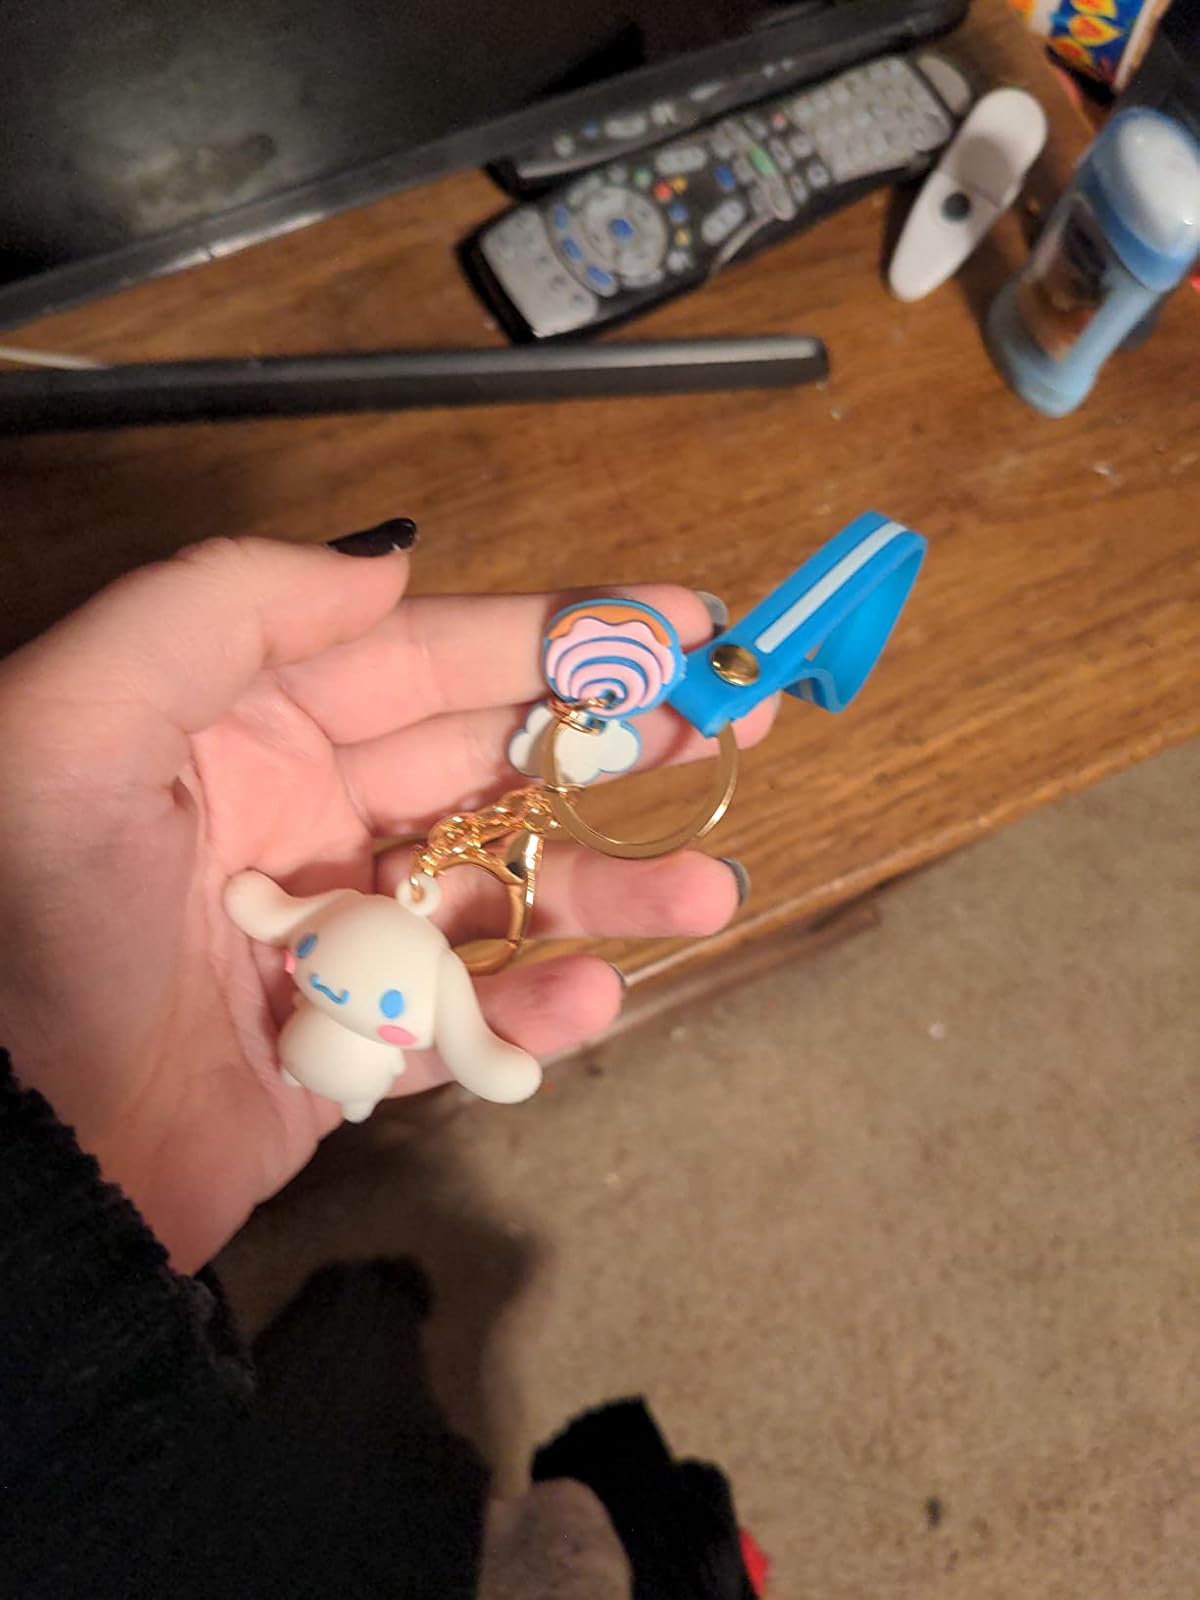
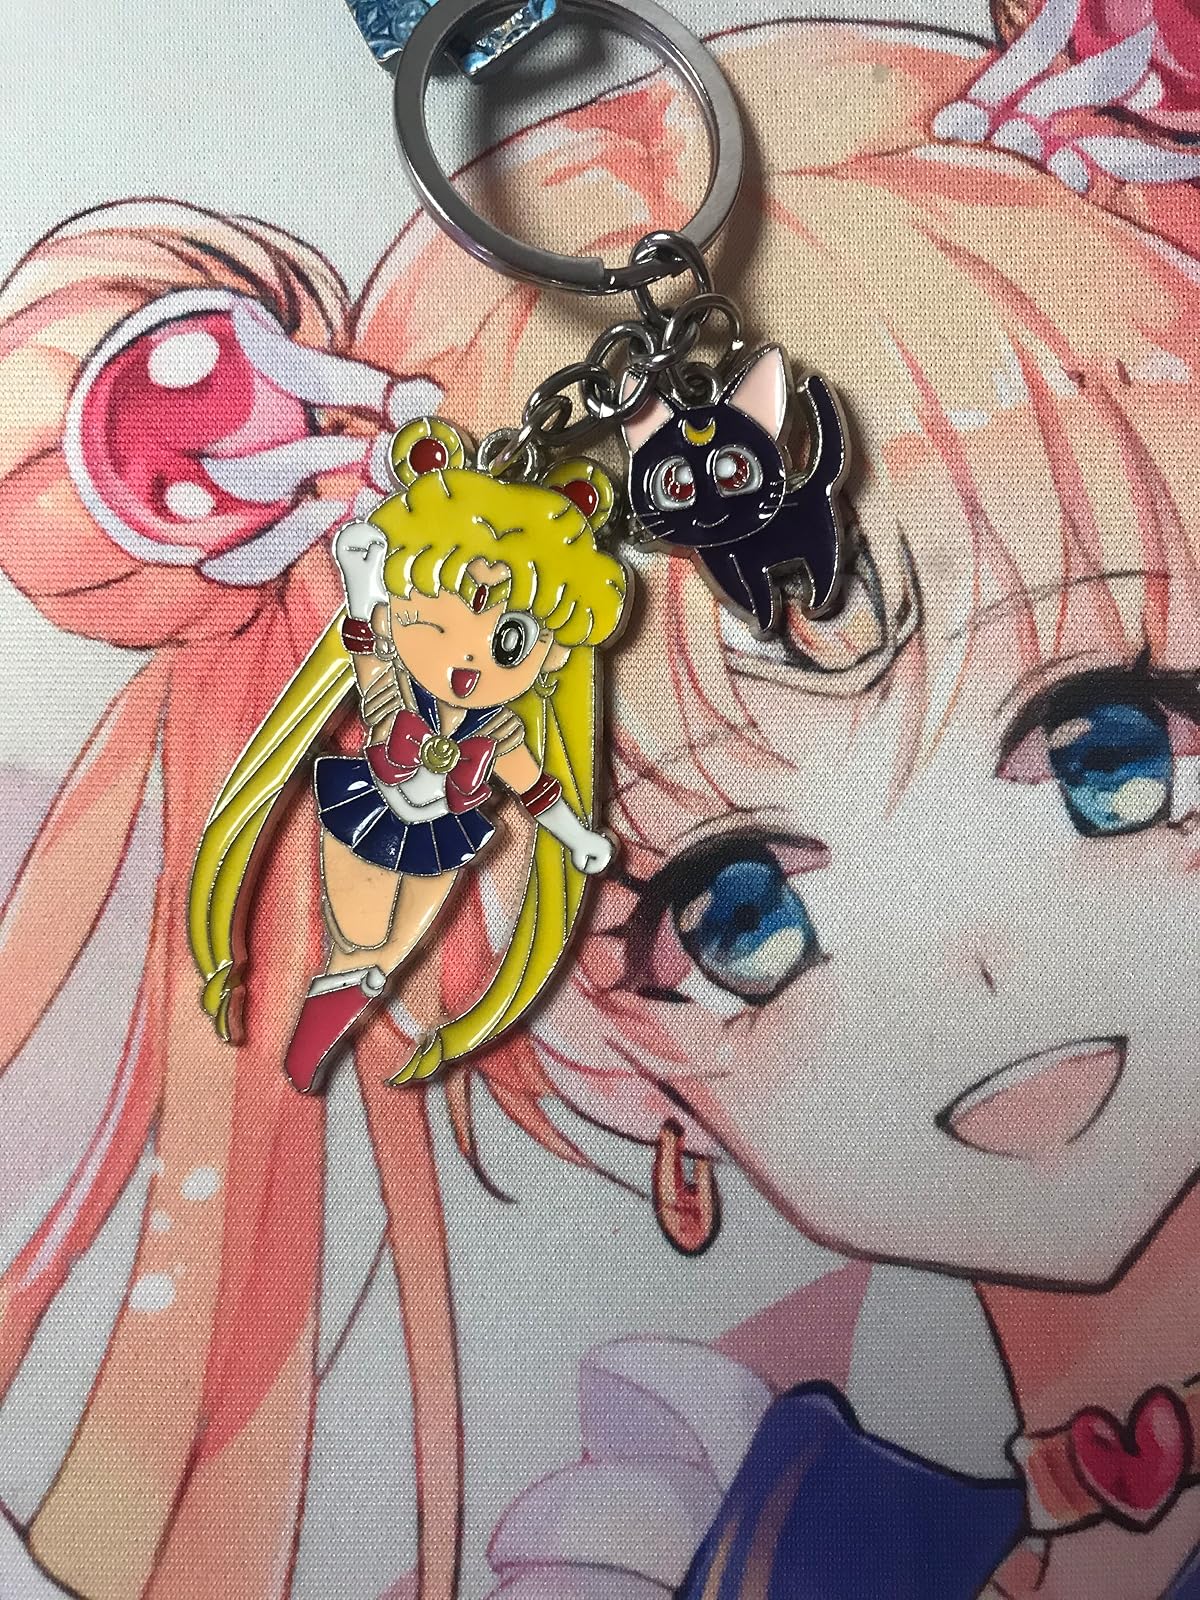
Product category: accessories_keychain
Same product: no